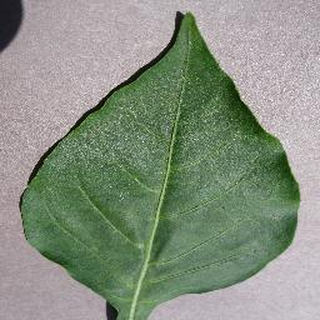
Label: healthy_bell_pepper